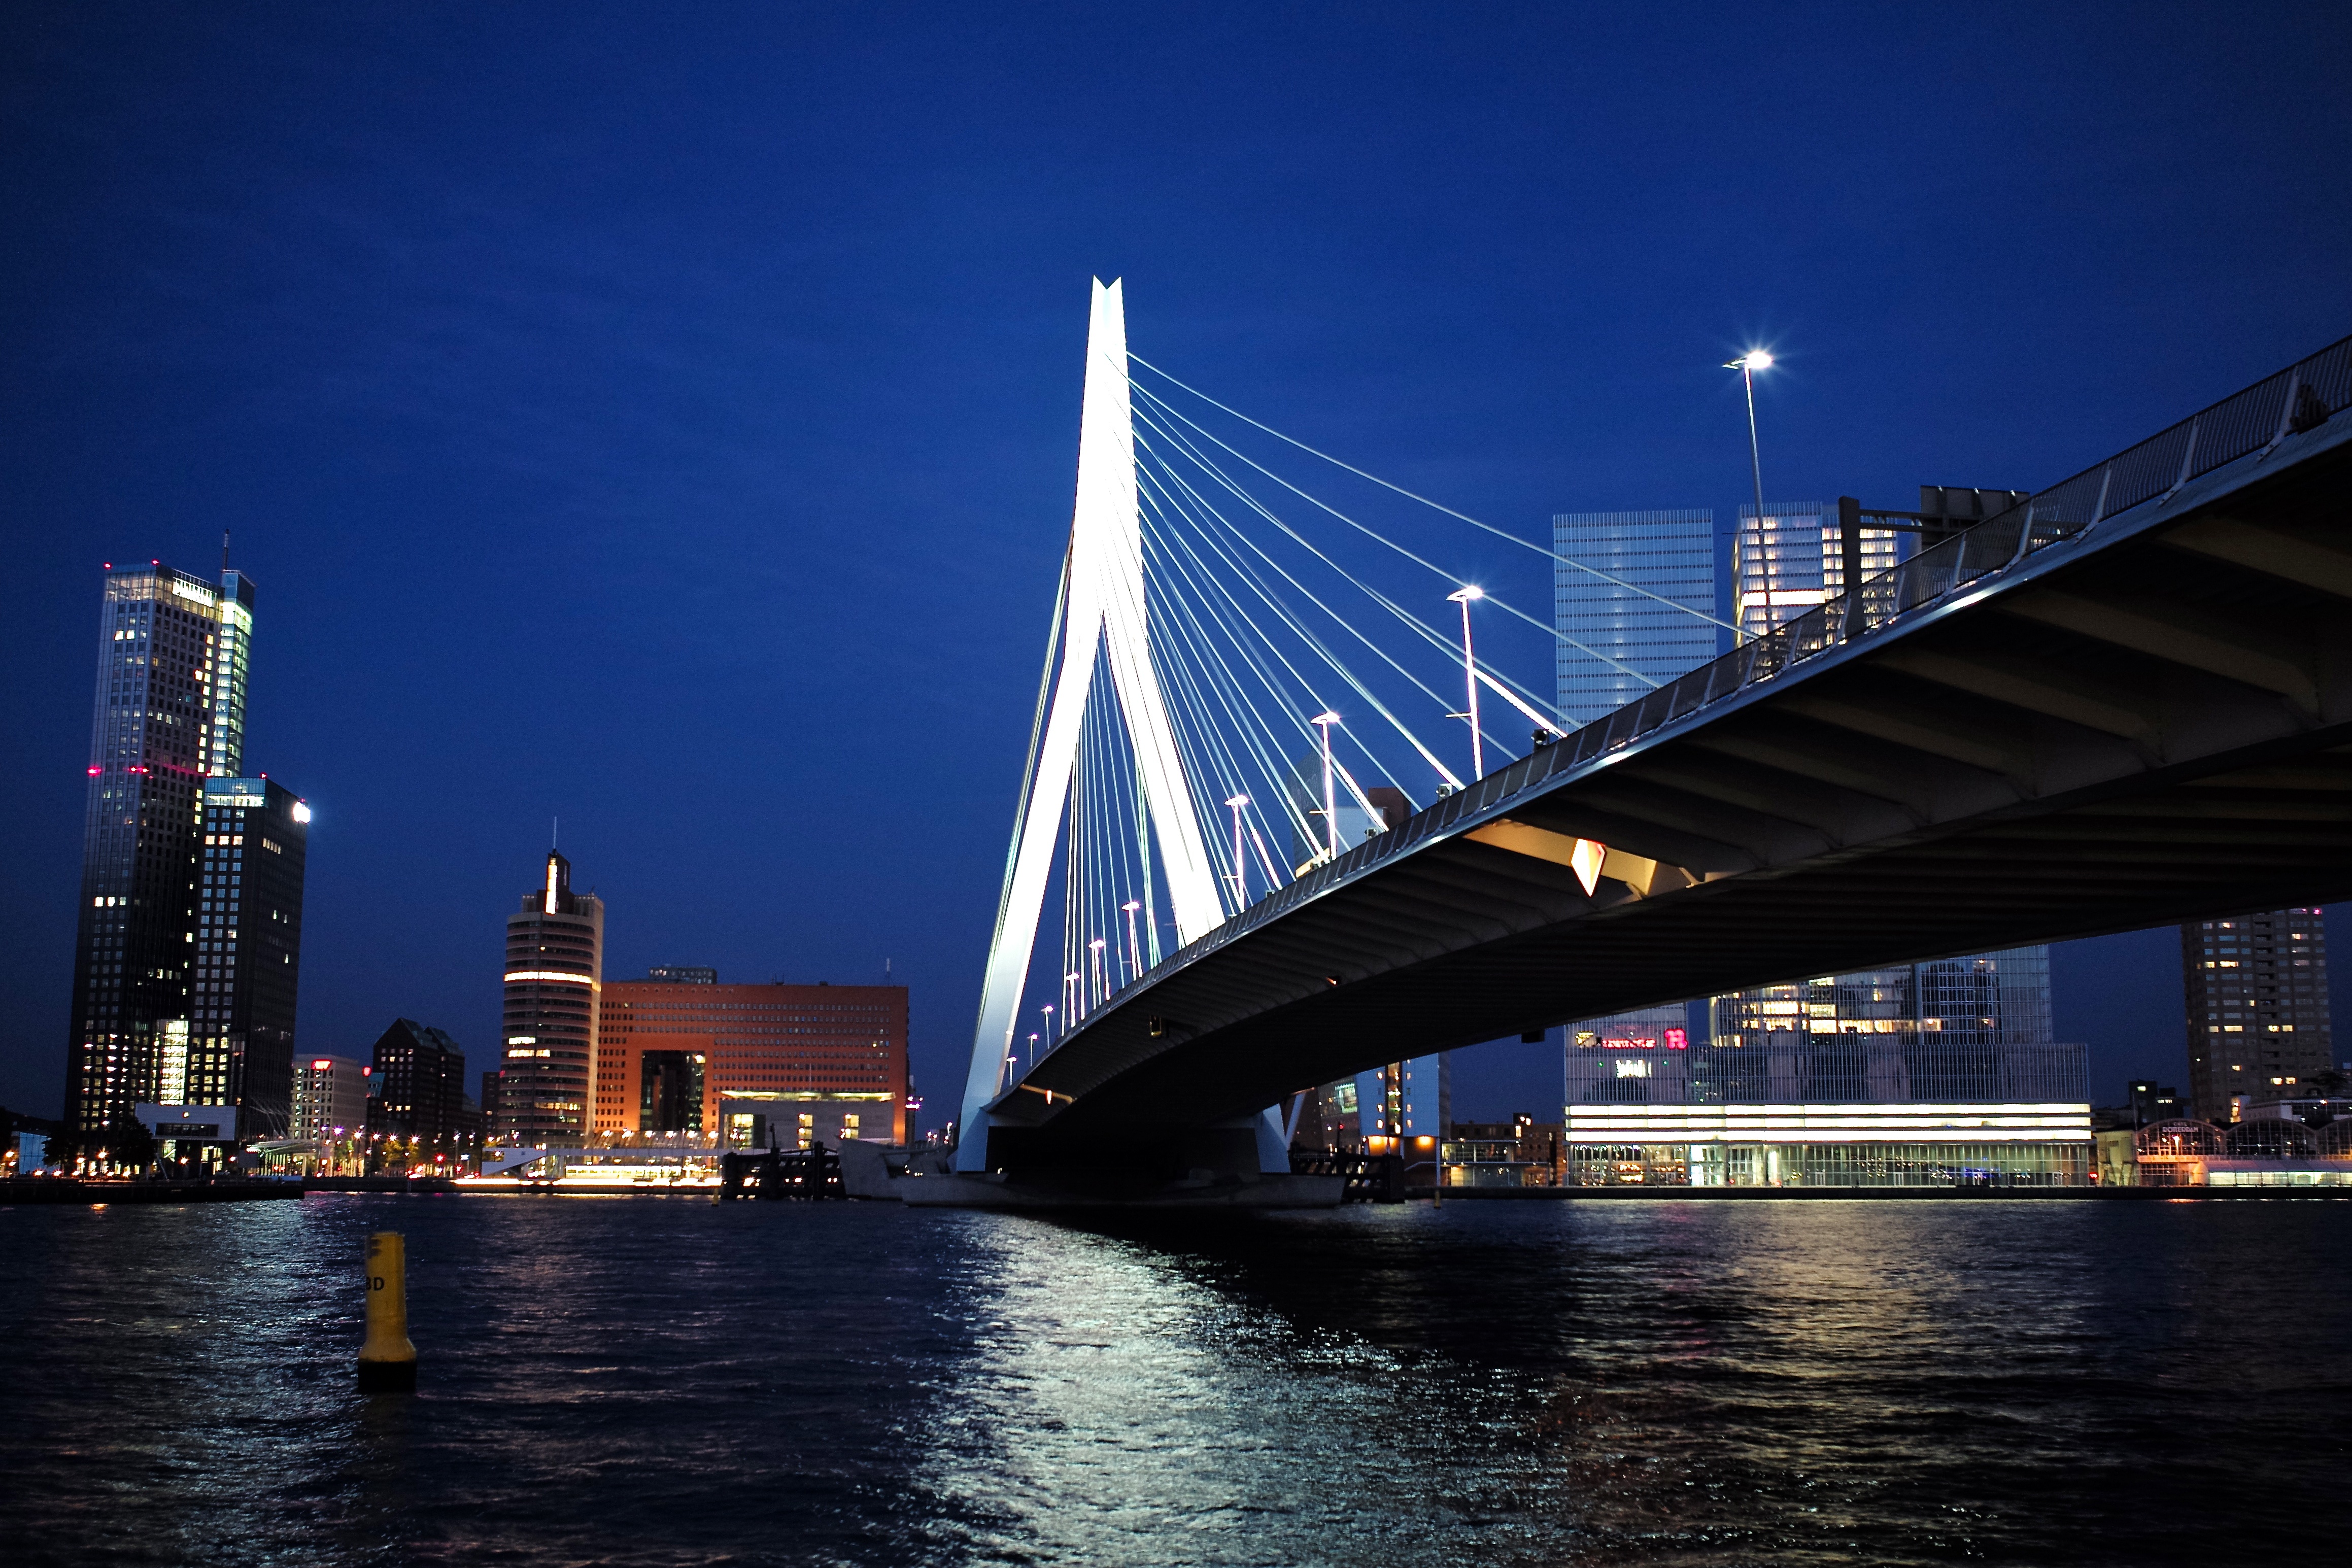
architecture, structure, sky, bridge, skyline, night, city, skyscraper, river, monument, cityscape, summer, travel, dusk, clear, europe, evening, architect, reflection, shine, landmark, swan, sculpture, art, holland, lights, netherlands, rotterdam, erasmus, brug, m, citylights, tripod, dutch, sparkling, longexposure, 28, f2, nightshot, leica, 240, most, summicron, shining, erasmusbrug, nieuwemaas, cablestayed, vanberkel, metropolis, cable stayed bridge, human settlement, metropolitan area, nonbuilding structure